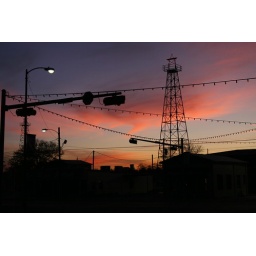
morning sky over commerce street in kilgore